Desafio de Estrellas

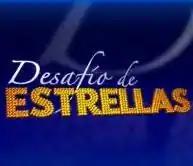
2006 Logo

Desafío de Estrellas is a Mexican musical show produced and distributed by TV Azteca, the second largest network in the country. The format of the Desafío is similar to "American Idol" with contestants eliminated every week and a grand finale with the top contestants competing to win the first place prize. TV Azteca has, until 2006, produced two versions of the program, one in 2003 and the other in 2006. The 2003 version consisted only of former contestants of "La Academia", another TV Azteca-produced show which had already finished two seasons and, in the process, taken away rating share from Televisa, the largest network in the country. The 2006 version, on the other hand, consisted of both former contestants of "La Academia" (all four seasons), as well as other artists produced by TV Azteca in the middle and late '90s, later in 2009 a third season took place with former contestants of the six seasons of la academia.